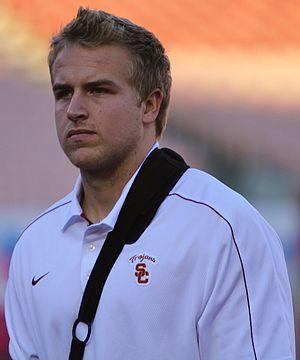
Matthew Montgomery « Matt » Barkley, né le 8 septembre 1990 à Newport Beach, est un joueur américain de football américain évoluant au poste de quarterback.